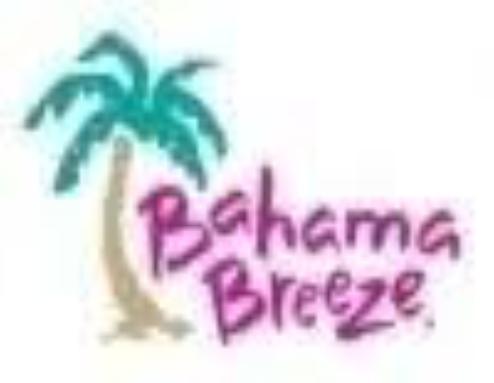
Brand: bahama breeze
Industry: Leisure